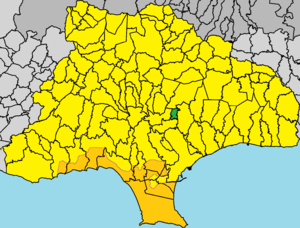
Spitáli est un village de Chypre de plus de 316 habitants.